John Wodehouse, 2nd Baron Wodehouse

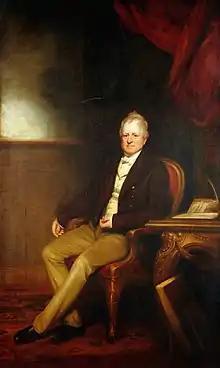
John Wodehouse in 1832, painted by Thomas Phillips

John Wodehouse, 2nd Baron Wodehouse (11 January 1771 – 31 May 1846), styled The Honourable John Wodehouse from 1797 to 1834, was a British peer and Member of Parliament.